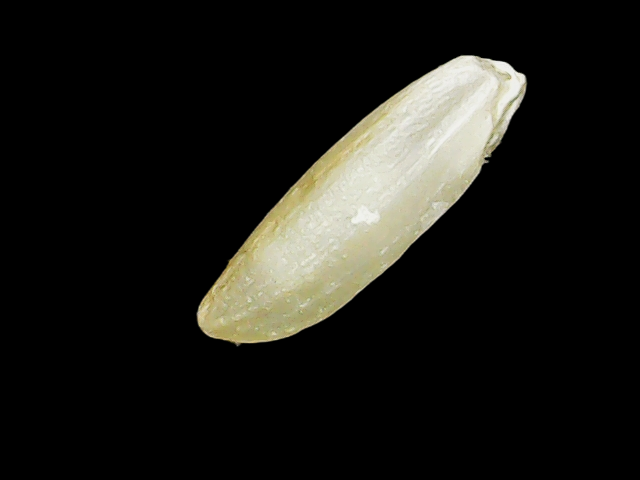
Rice variety: Binadhan12